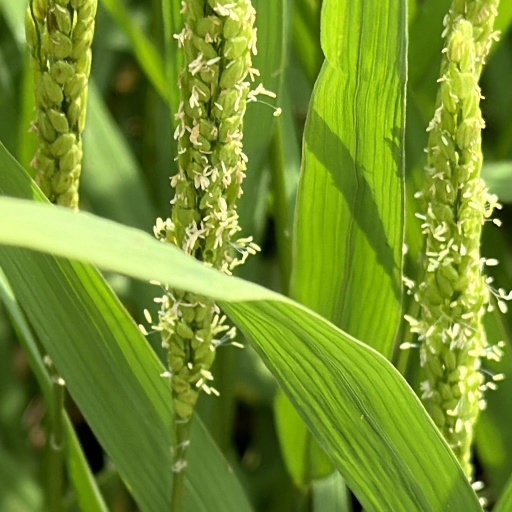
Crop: rice